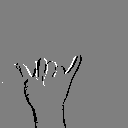
ASL letter: y